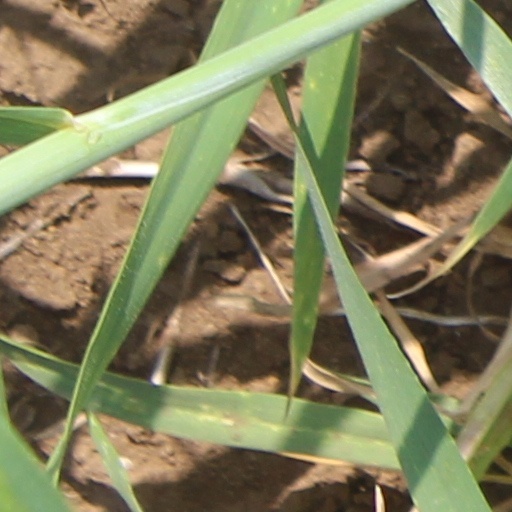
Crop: wheat